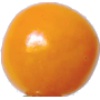
Label: Physalis 1